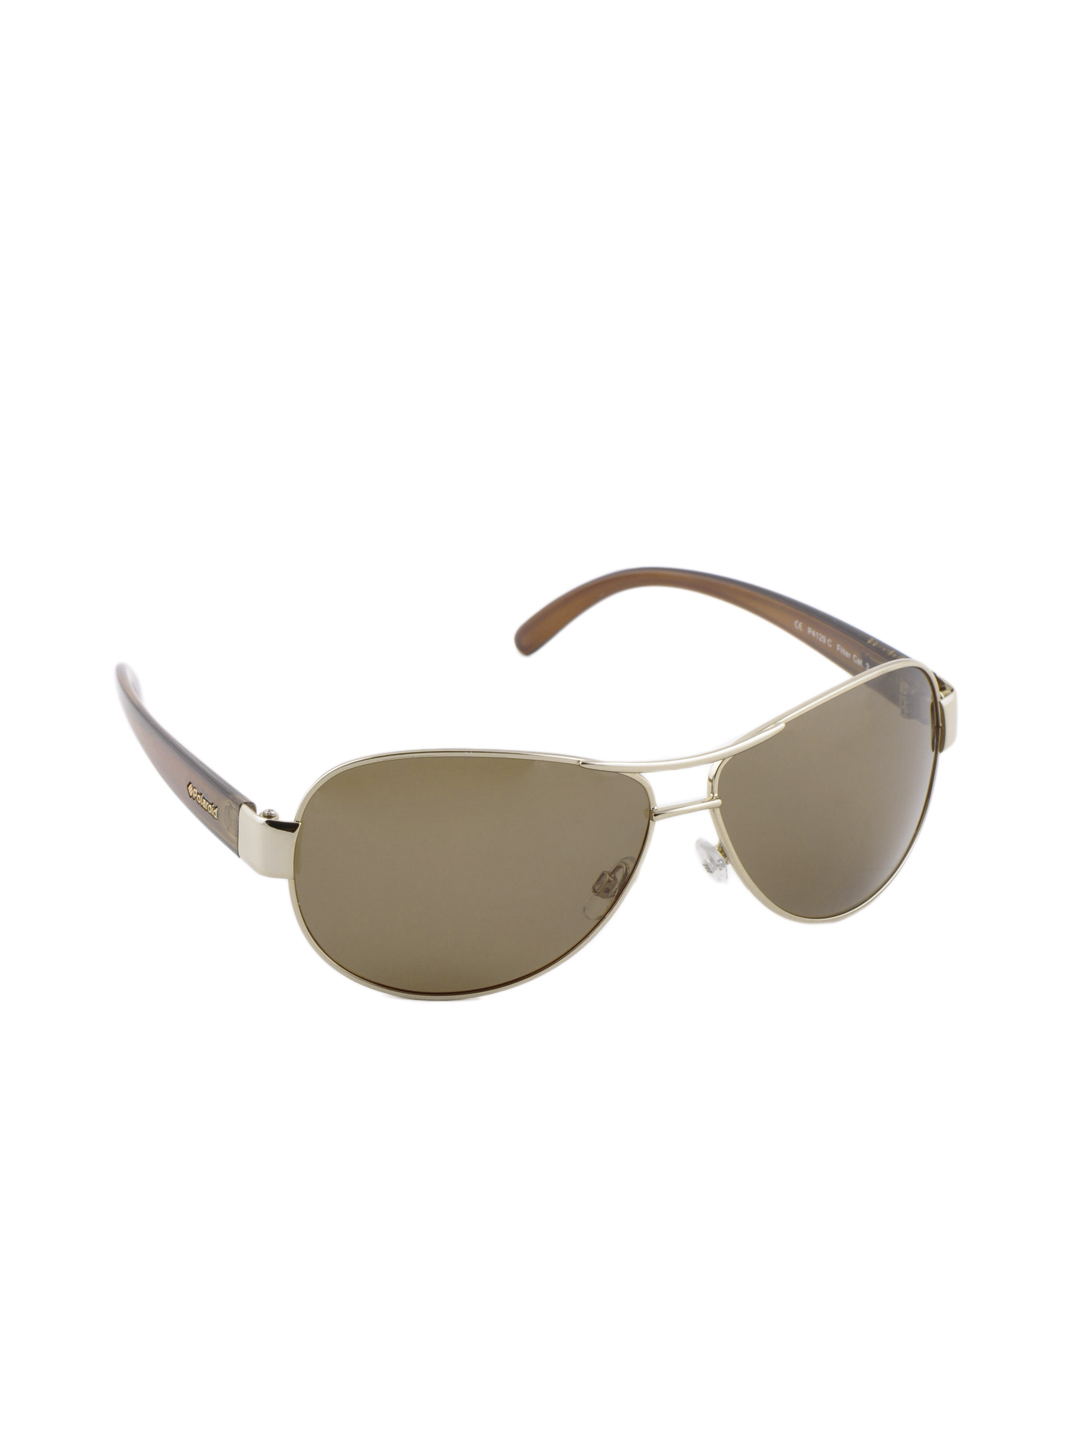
Polaroid Men Sunglasses
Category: Accessories / Eyewear / Sunglasses
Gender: Men
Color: Gold
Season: Winter 2016
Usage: Casual